Bejoy Nambiar

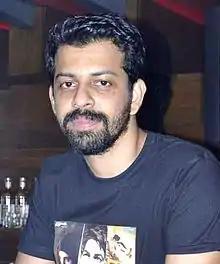
Bejoy Nambiar in January 2013

Bejoy Nambiar (born 12 April 1979) is an Indian film director, and screenwriter known for his work in Bollywood. He is mostly known for his critically acclaimed short films, "Rahu" and "Reflections", starring Mohanlal. He was the winner of Sony PIX Gateway to Hollywood, as the best director judged by Ashok Amritraj, Rajat Kapoor and Anurag Basu. He marked his feature film debut with the thriller "Shaitan" (2011). His second feature film was the anthology-drama film "David", produced in Hindi and Tamil versions. His latest Bollywood film was Taish (2020) which was also released as a Series on ZEE5. He also directed Wazir (2016), starring Amitabh Bachchan and Farhan Akhtar. He has also directed a short video 'Sachinocalypse' for All India Bakchod.